EVTOL

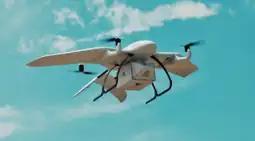
Wingcopter 178 HL on a vaccine delivery flight in Vanuatu.

Four American companies have military airworthiness contracts through the US military's Agility Prime program: Joby Aviation, Beta Technologies, Lift Aircraft, and most recently Kitty Hawk, whose Heaviside aircraft was accepted in July 2021.